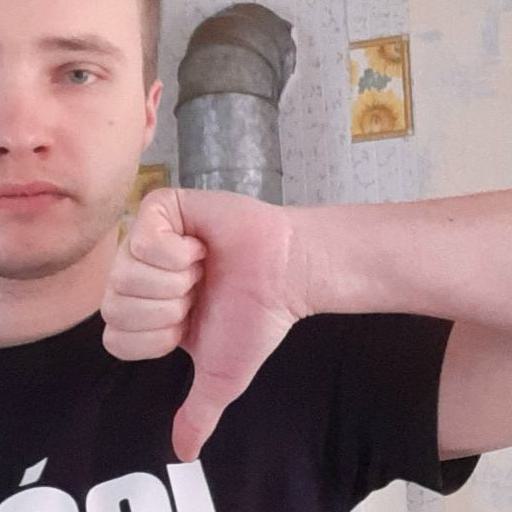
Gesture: dislike